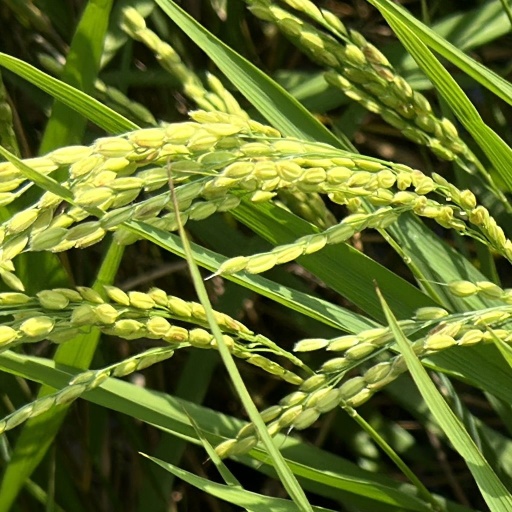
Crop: rice